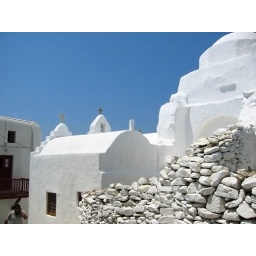
A Church standing by an ancient wall on Mykonos, one of the Greek Islands.